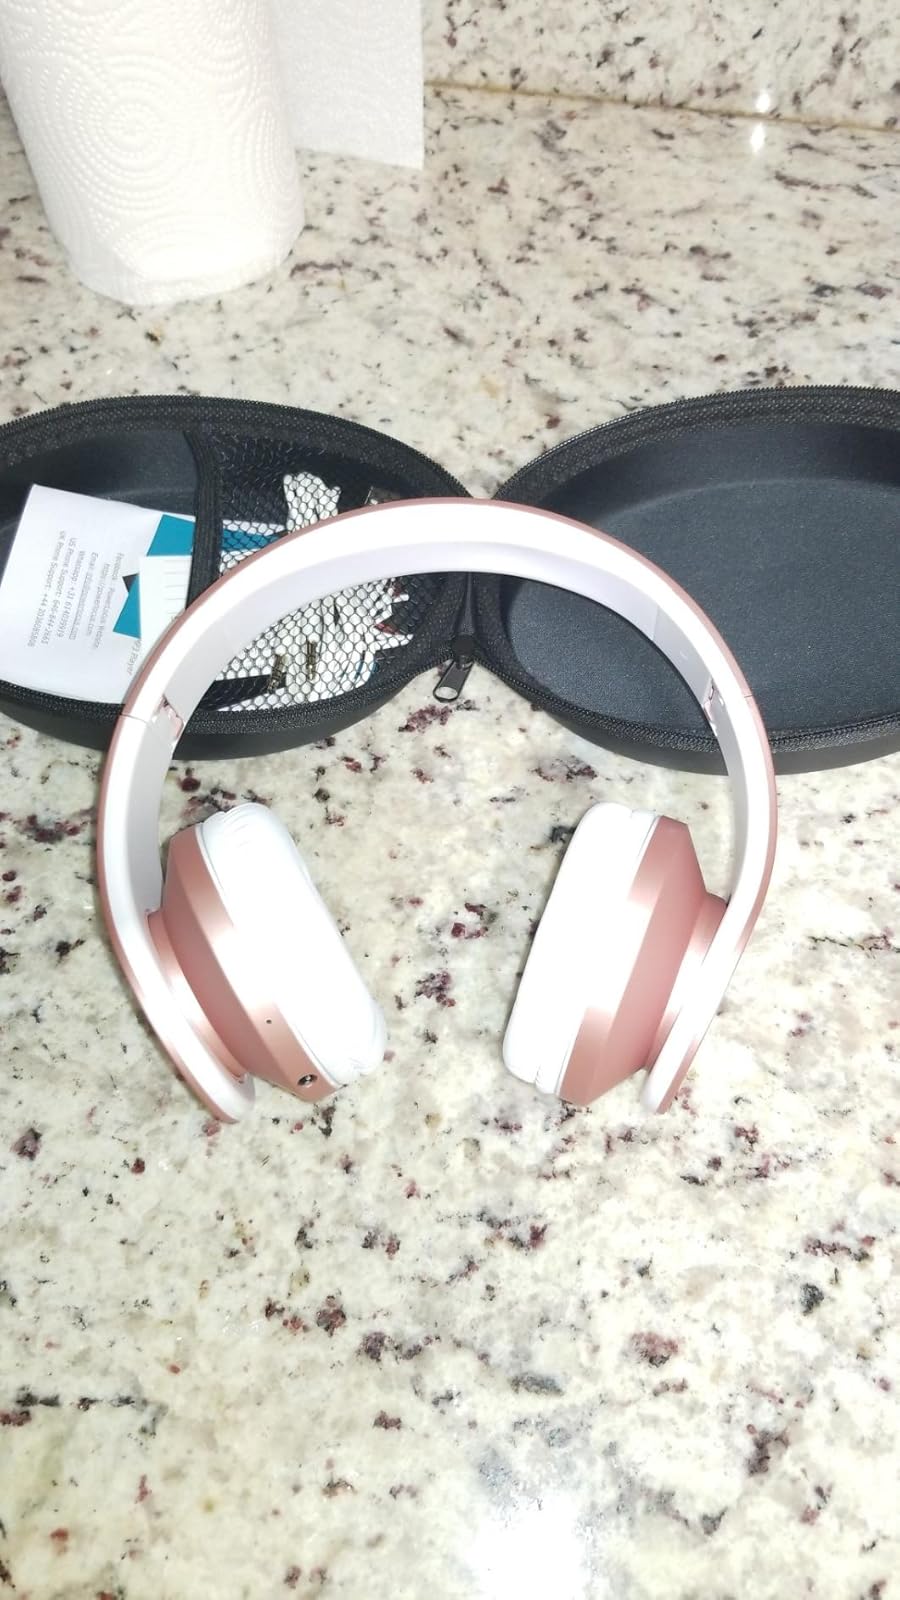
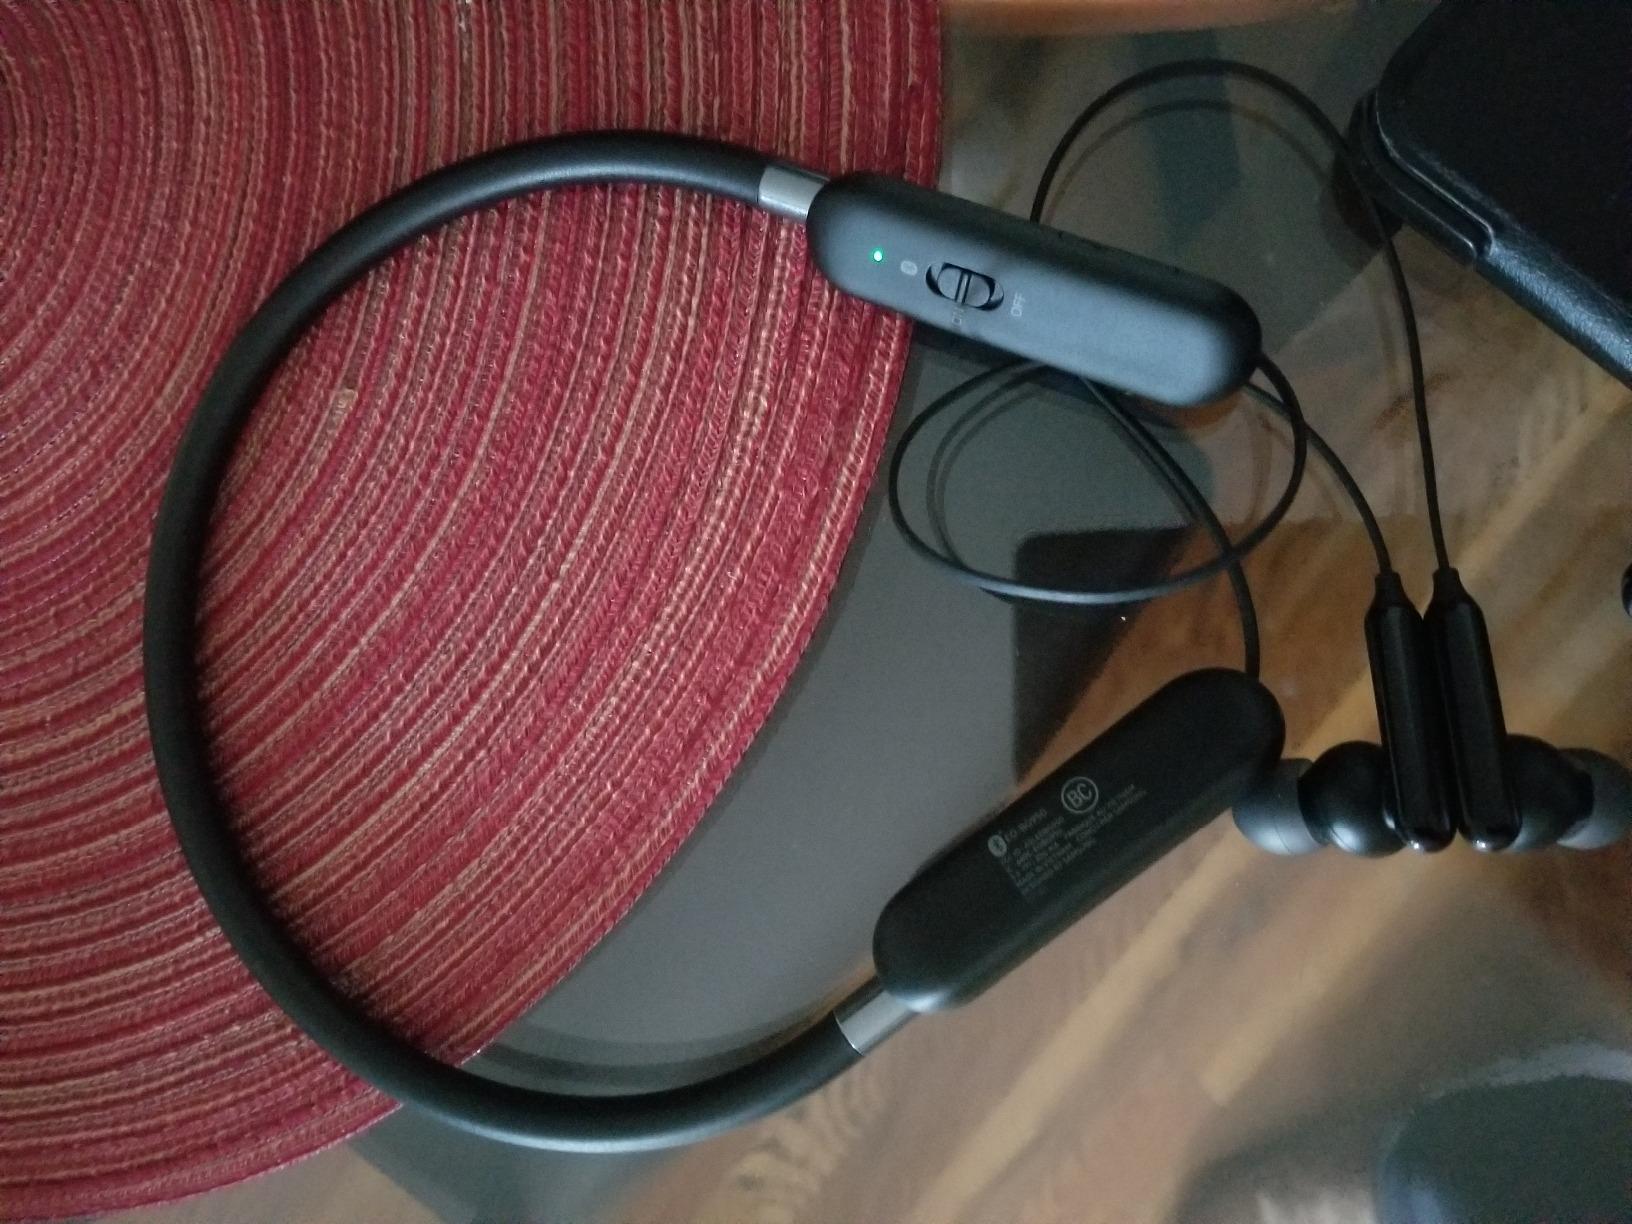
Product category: headphones
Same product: no